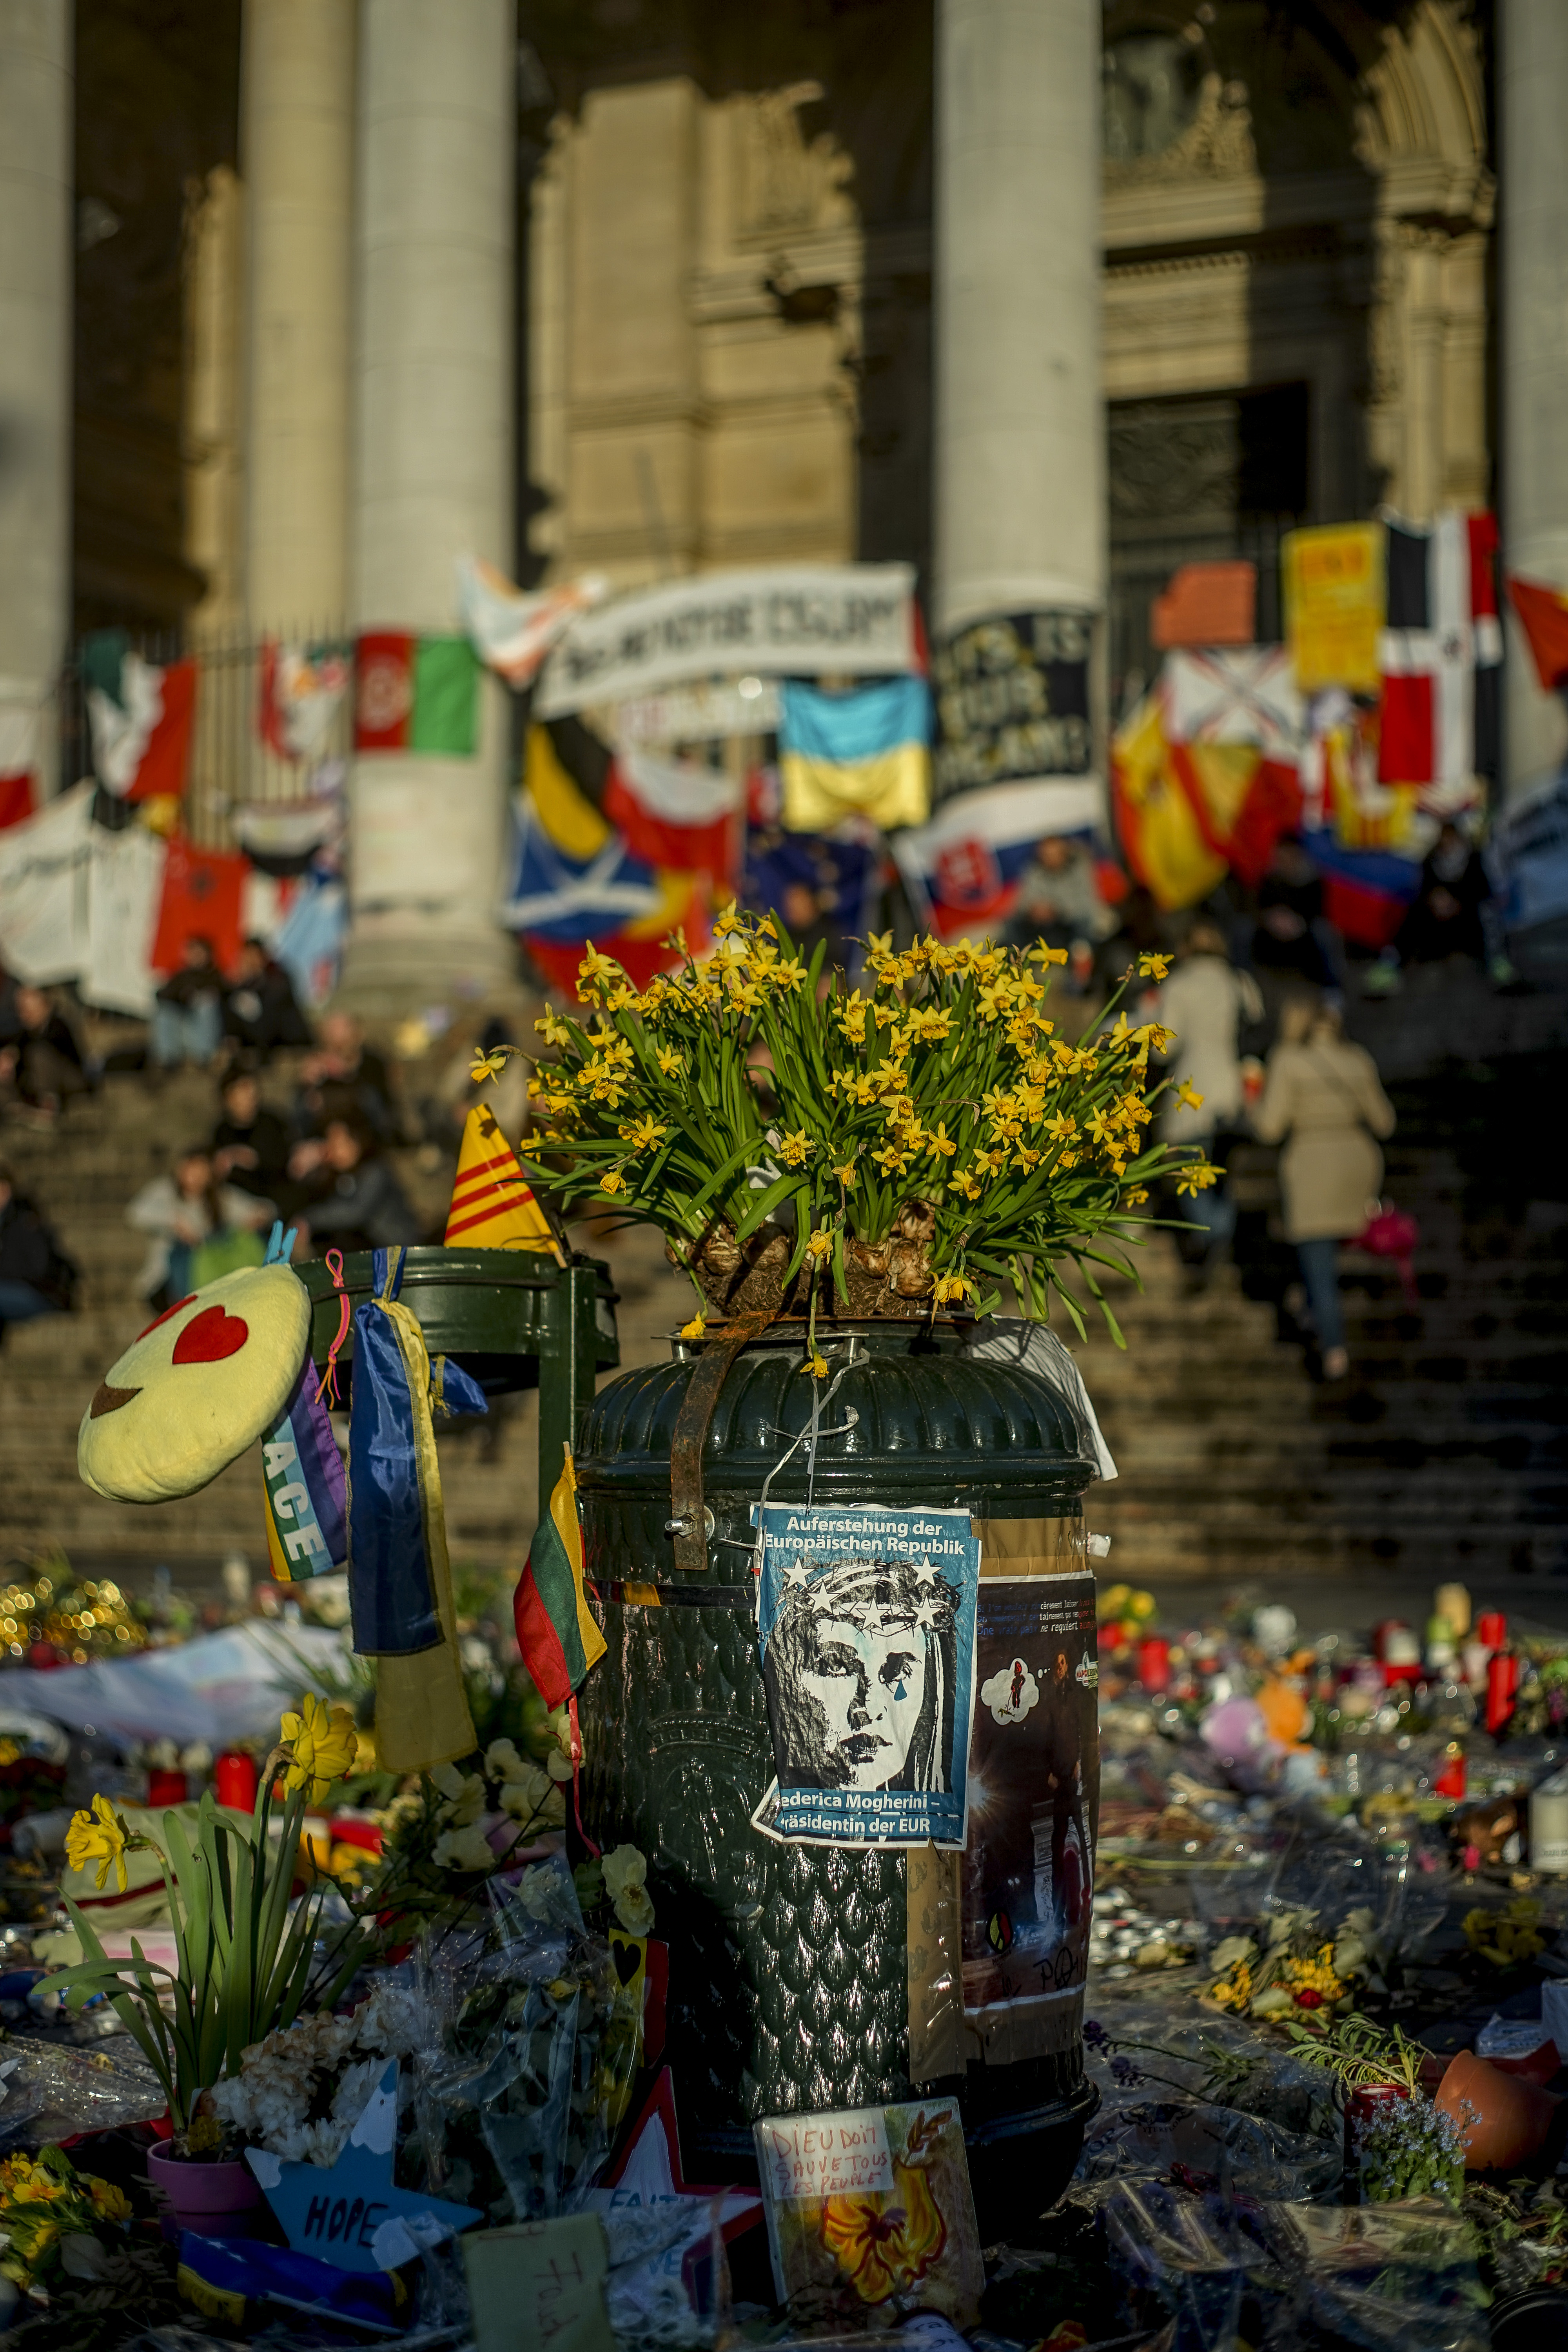
road, street, flower, city, crowd, vendor, color, bazaar, market, marketplace, public space, flowers, brussel, art, brussels, infrastructure, attack, belgien, kunst, terror, traurig, strase, trauer, mourning, terrorists, suffering, b rse, angriff, bluten, urban area, human settlement